Delhi University

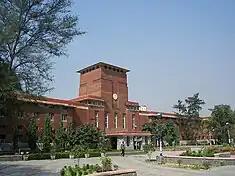
Faculty of Arts

The North Campus hosts the three founding colleges of the university. The South Campus was opened in 1973 as part of the university's expansion plan. It moved to its present location on Benito Juarez Marg, near Dhaula Kuan, in 1984, and covers 69 acres.